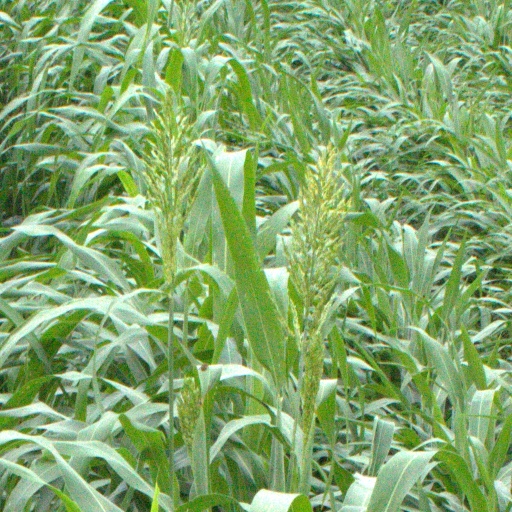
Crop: sorghum